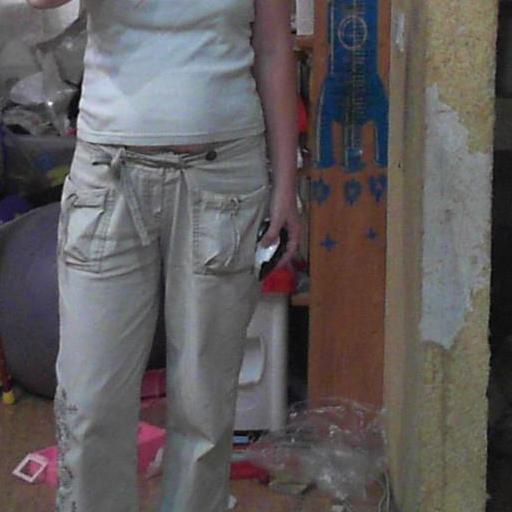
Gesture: no_gesture